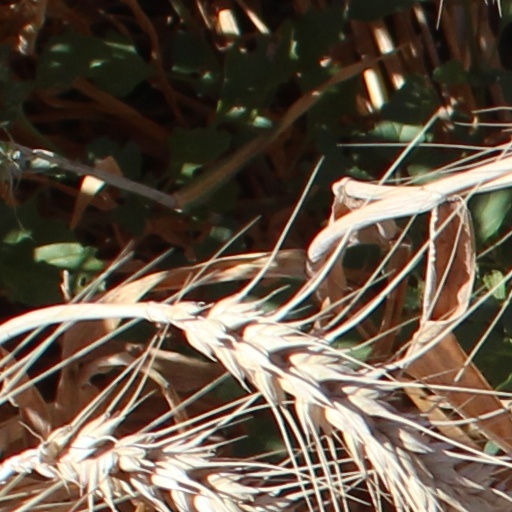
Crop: wheat